Marcus Williams (safety)

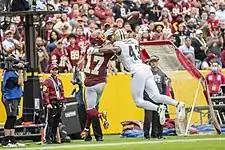
Williams playing against the Washington Football Team in 2021.

On March 9, 2021, the New Orleans Saints placed the franchise tag on Williams. On March 30, 2021, the Saints signed Williams to a fully-guaranteed one–year, $10.61 million contract.